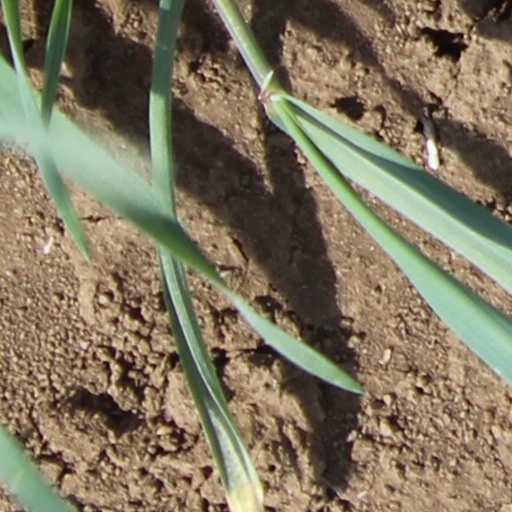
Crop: wheat